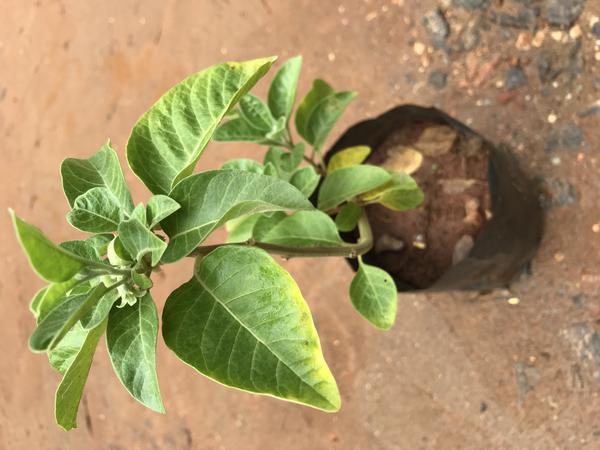
Plant: Ashwagandha